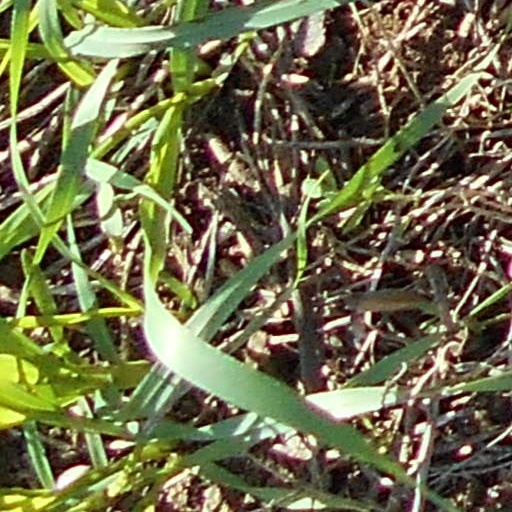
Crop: wheat